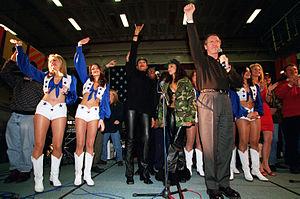
Les Cowboys de Dallas sont une franchise de la National Football League basée à Dallas.